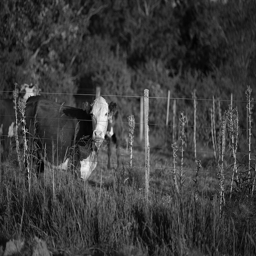
A cow is standing in the grass near a fence.
a single cow behind a fence looking at the camera
A black and white photo of a cow behind a fence.
A cow is standing in grass near a fence.
a cow standing in a field next to a fence